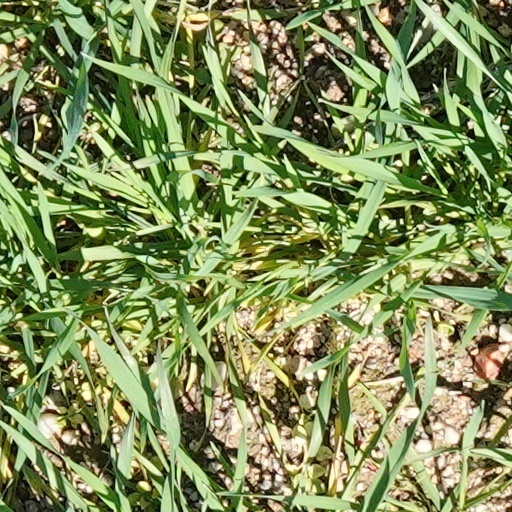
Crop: wheat